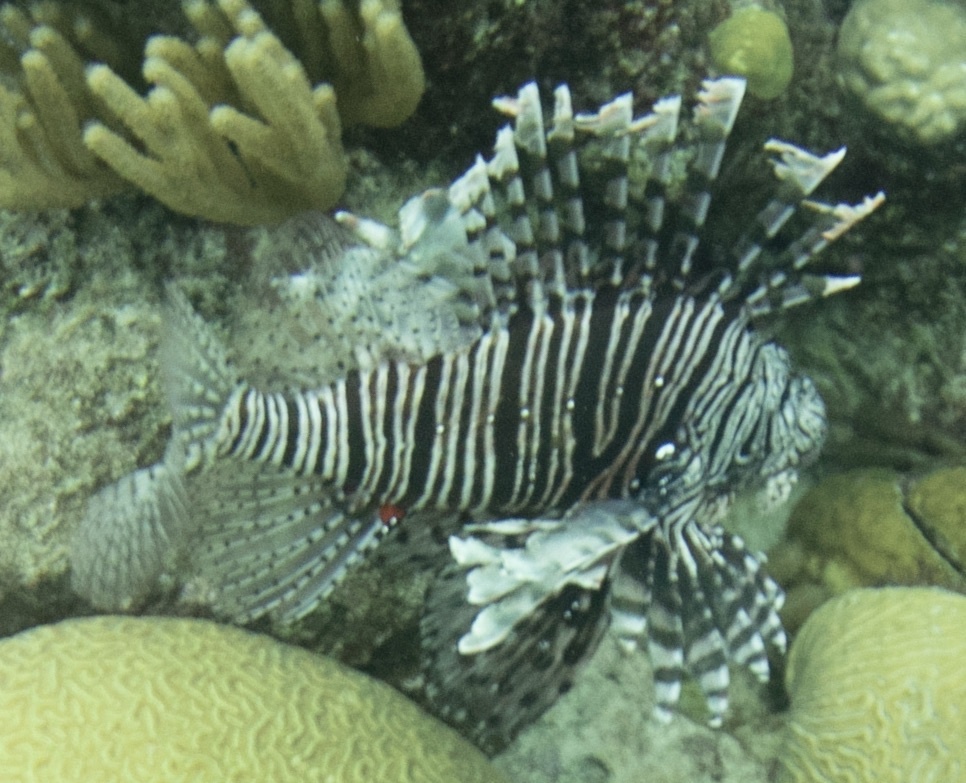
Pterois volitans (Red Lionfish)